Marty Grebb

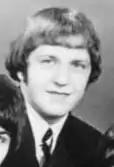

Martin Joseph Grebb (September 2, 1945 – January 1, 2020) was an American keyboardist, guitarist, and saxophonist. A member of The Buckinghams in the late 1960s, Grebb was also a record producer and an arranger, who worked with musicians including Peter Cetera, Bill Payne, Bonnie Raitt, Eric Clapton, Etta James, and Leon Russell.